Reverse weathering

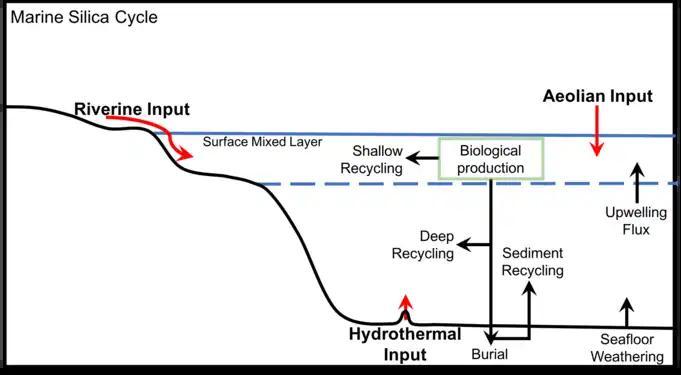
Basic diagram of the marine silica cycle, adapted from et al., 1995

In recent years, the effect of reverse weathering on biogenic silica has been of great interest in quantifying the silica cycle. During weathering, dissolved silica is delivered to oceans through glacial runoff and riverine inputs. This dissolved silica is taken up by a multitude of marine organisms, such as diatoms, and is used to create protective shells. When these organisms die, they sink through the water column. Without active production of biogenic SiO, the mineral begins diagenesis. Conversion of this dissolved silica into authigenic silicate clays through the process of reverse weathering constitutes a removal of 20-25% of silicon input.